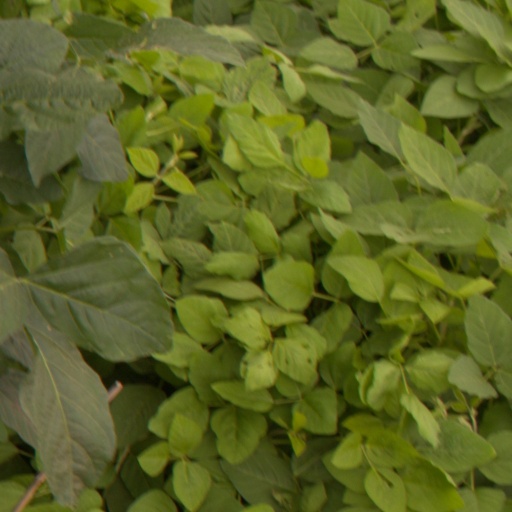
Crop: soybean